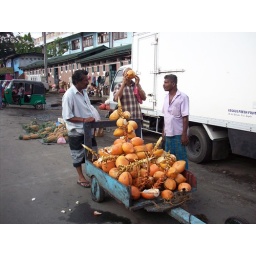
Coconuts sold by road side in the morning by the market in Kandy, Sri Lanka